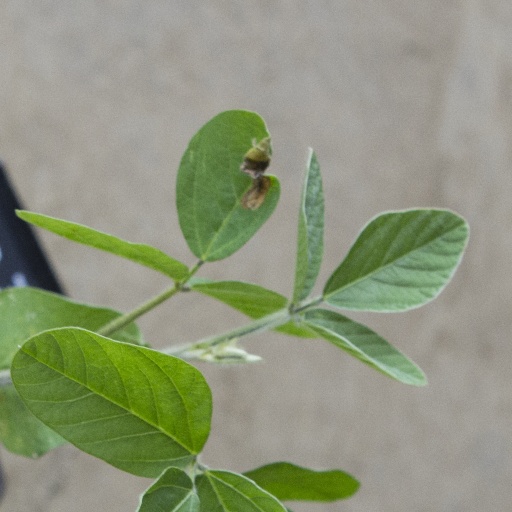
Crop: soybean